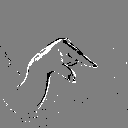
ASL letter: q